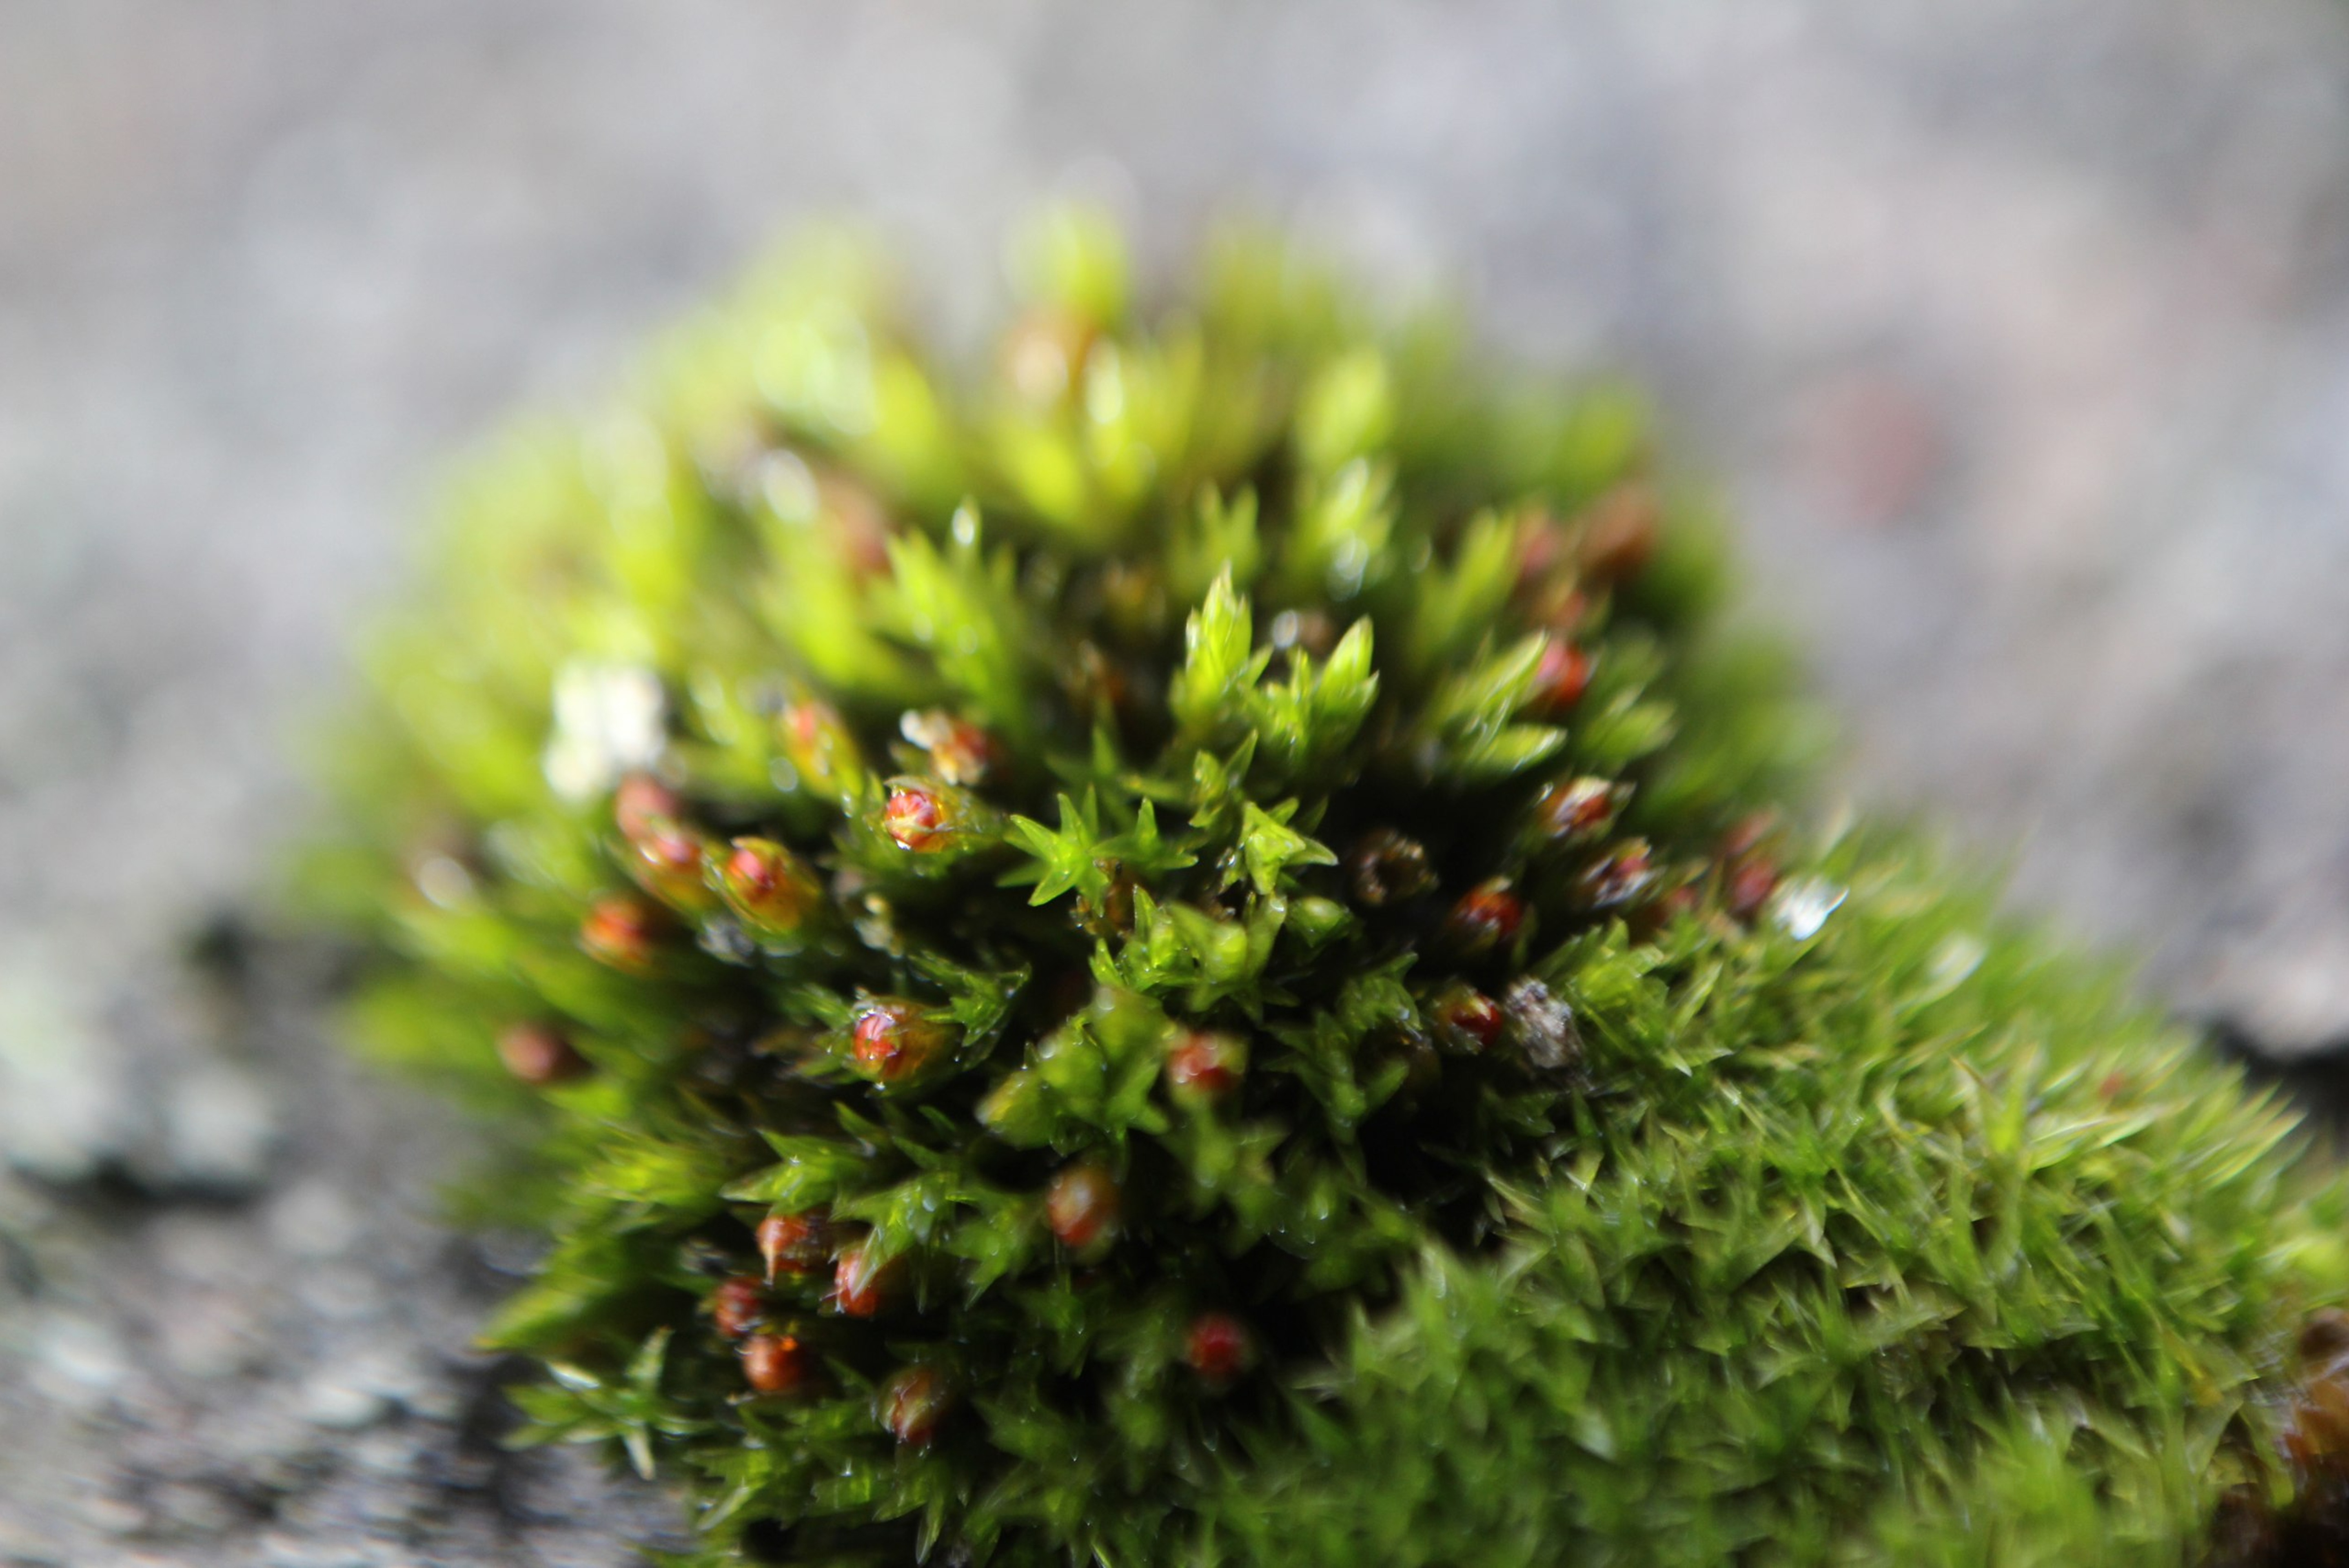
tree, grass, branch, plant, lawn, leaf, flower, moss, green, evergreen, botany, fir, flora, conifer, spruce, shrub, larch, macro photography, flowering plant, woody plant, land plant, non vascular land plant